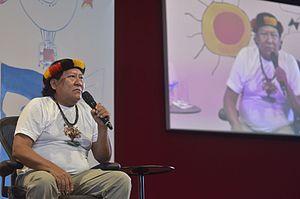
Davi Kopenawa est un chef chaman écologiste humaniste porte-parole emblématique international de la communauté d'Amérindiens Yanomami, de la forêt amazonienne du Brésil et de la sauvegarde de la nature et de l'environnement mondial.